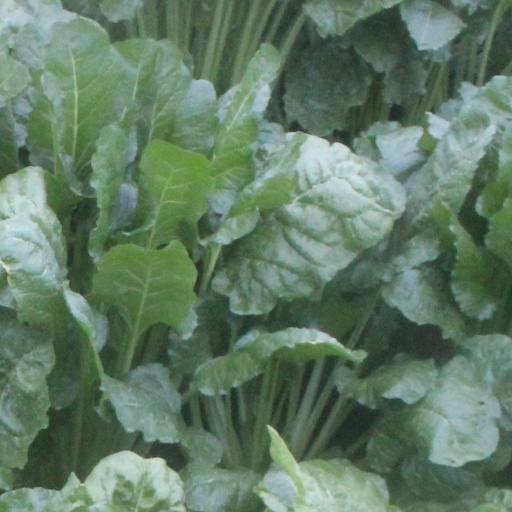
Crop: sugar beet